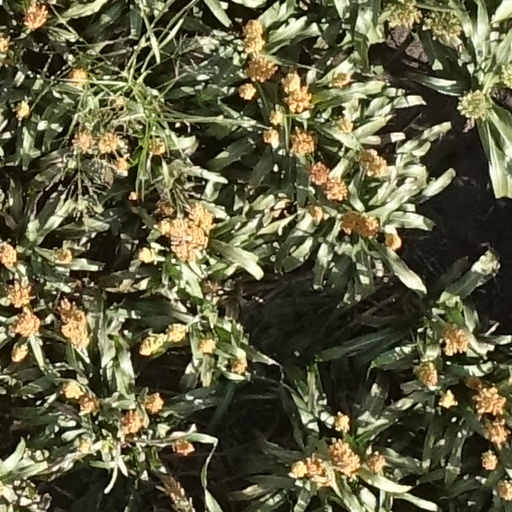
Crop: sorghum